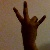
The image shows a hand gesture representing the number 7 in Indian Sign Language.